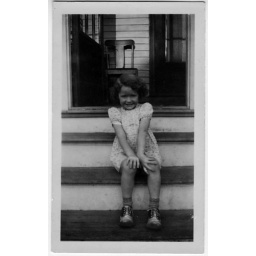
girl on steps in saddle shoes